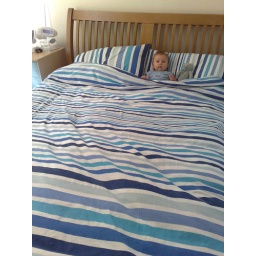
little boy in big bed - so cute